Margaret Brimble

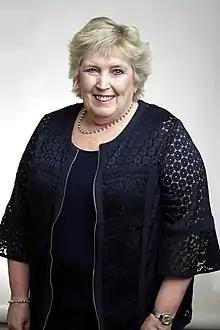
Brimble at the Royal Society admissions day in London, July 2018

Dame Margaret Anne Brimble ( MacMillan; born 20 August 1961) is a New Zealand chemist. Her research has included investigations of shellfish toxins and means to treat brain injuries.